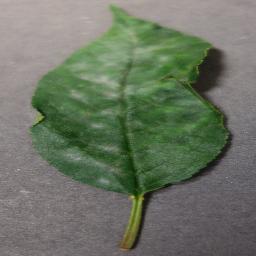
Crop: cherry
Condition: (including_sour)_powdery_mildew